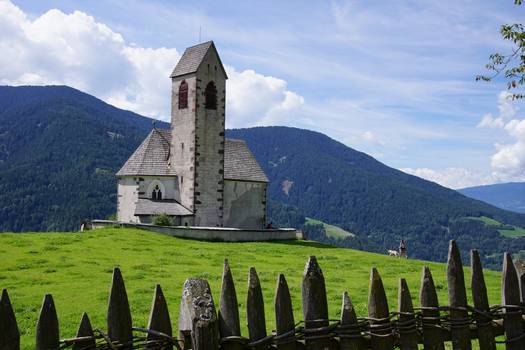
Label: No Watermark